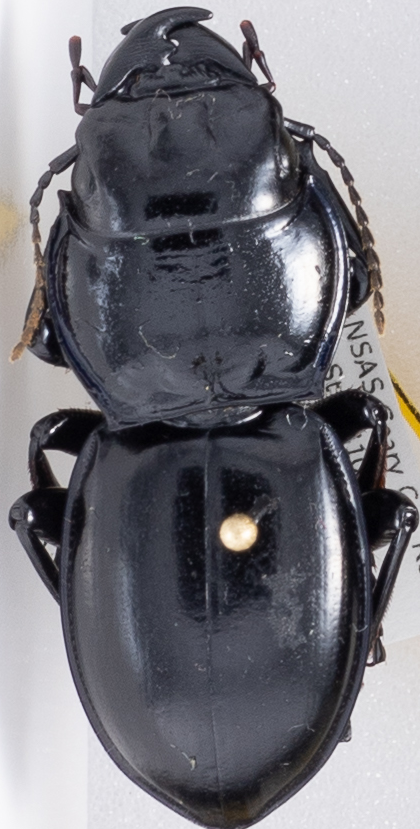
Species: Pasimachus californicus
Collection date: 2022-07-18
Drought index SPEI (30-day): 0.63
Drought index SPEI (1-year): -0.1
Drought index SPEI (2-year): -0.142